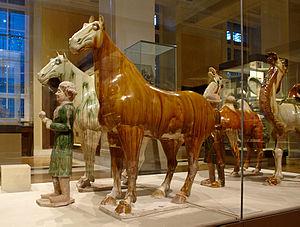
Les statues funéraires de la tombe de Liu Tingxun sont treize sculptures tombales en faïence trouvées dans un tombeau présumé être celui de Liu Tingxun, un général chinois mort en 728. Ces statues ont été trouvées à Luoyang, et sont désormais exposées dans le British Museum à Londres. D'autres statues funéraires de la dynastie Tang représentant des personnes et des animaux ont été retrouvées dans d'autres tombes de la même époque, et sont visibles dans divers musées à travers le monde.